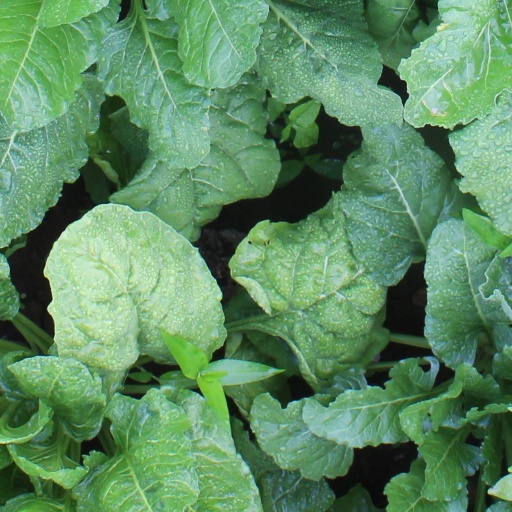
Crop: sugar beet